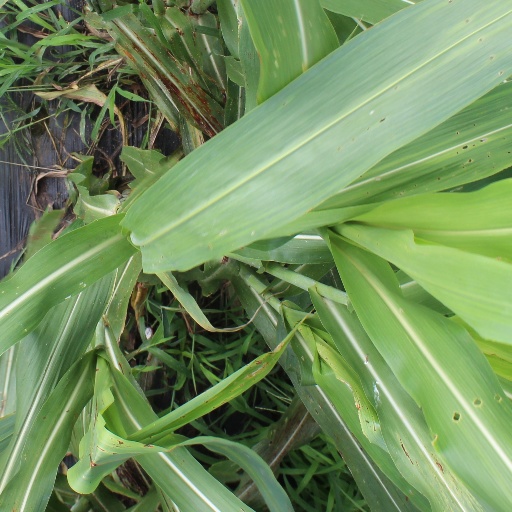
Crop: sorghum